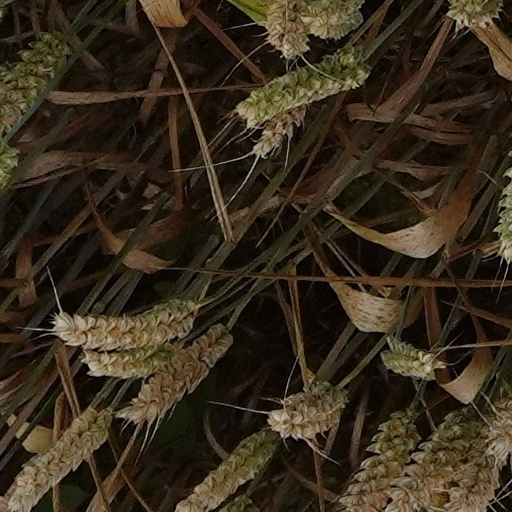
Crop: wheat